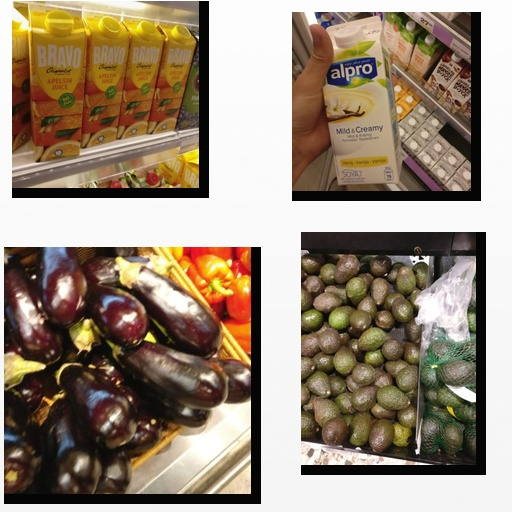
Food items: orange_juice, avocado, vanilla_soyghurt, eggplant